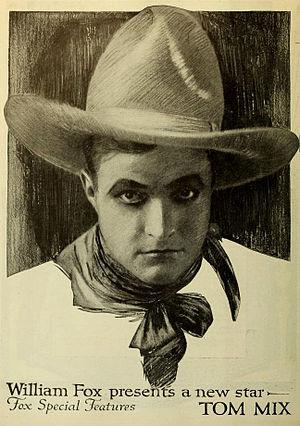
Tom Mix est un acteur, réalisateur, scénariste et producteur américain né le 6 janvier 1880 à Mix Run en Pennsylvanie et mort le 12 octobre 1940 à Florence en Arizona. Il est apparu dans plus de 300 films, principalement des westerns.